Crazy Love (2013 TV series)

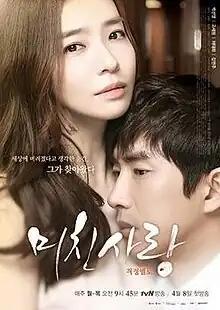
Promotional poster

Crazy Love is a 2013 South Korean melodrama television series starring Park Sun-young, Go Se-won, Heo Tae-hee, Kim Yeon-joo, Kim Hae-in and Choi Dae-hoon. It aired on tvN from April 8 to September 17, 2013 on Mondays to Fridays at 21:45 (KST) for 100 episodes.